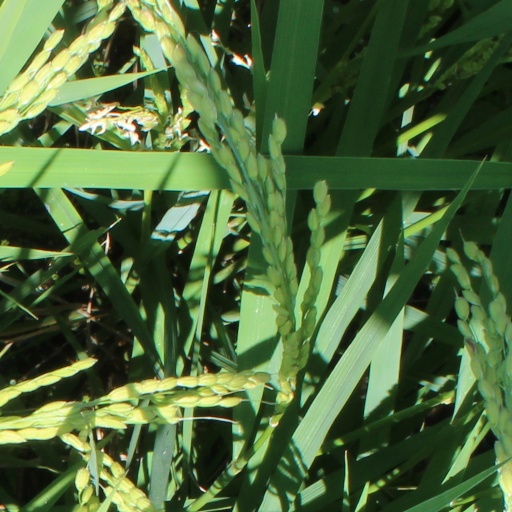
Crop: rice